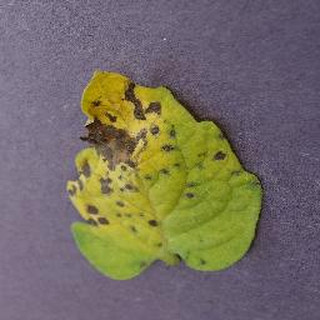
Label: tomato_septoria_leaf_spot